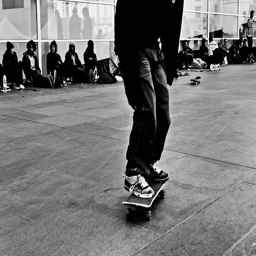
a person leaning over a bit as they ride a skateboard
a man is standing on a skateboard around people
people are sitting around watching a kid on a skate board.
A young man is riding a skateboard with other young men watching him.
A person that is standing on a skateboard.